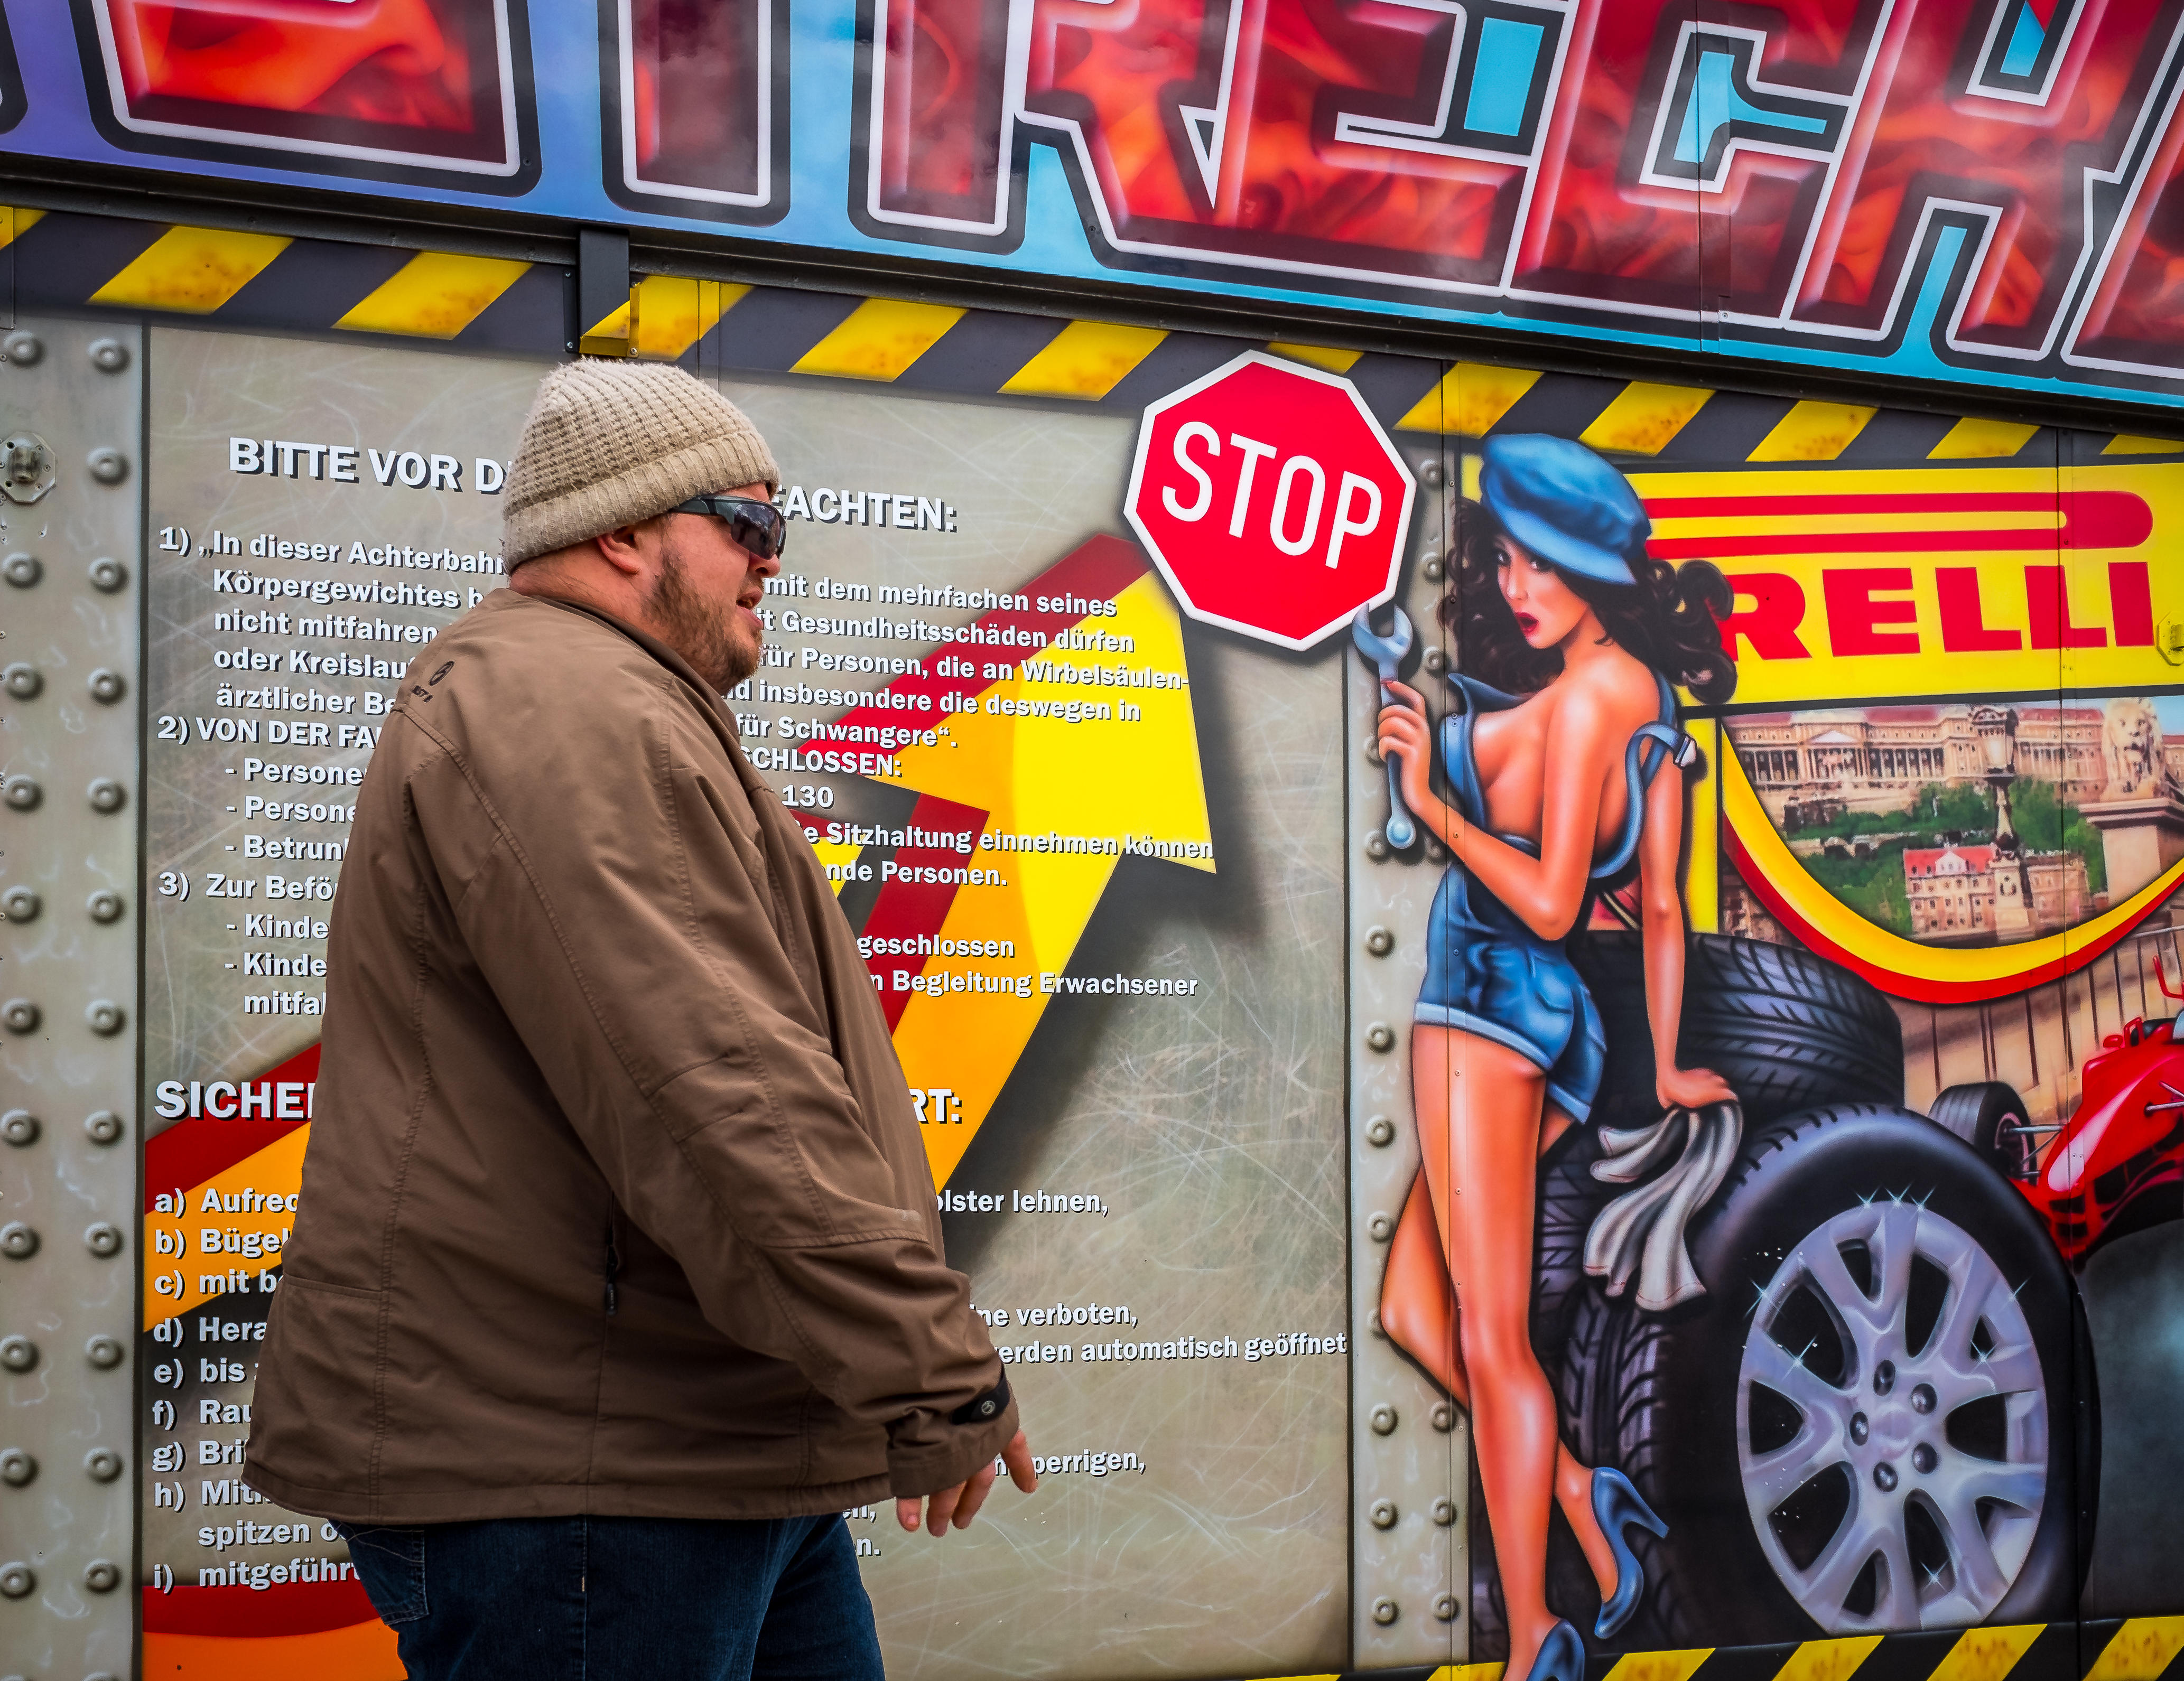
people, street, urban, vehicle, color, streetphotography, blackandwhite, germany, amazing, poster, bayern, bavaria, bestoftheday, streetview, fair, comics, munich, mnchen, streetlife, muc, streetphotographers, muenchen, minga, photooftheday, streetminimal